Peter Jaszi

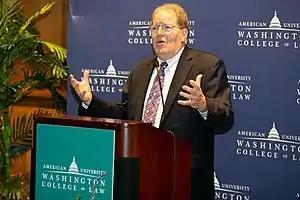
Peter Jaszi speaking at the 7th Peter Jaszi Lecture, Washington College of Law, American University

Peter Jaszi is a widely known expert on copyright law and author, with Patricia Aufderheide, of "Reclaiming Fair Use" (2012), which examines the state of fair use and the importance to scholarship, art, and free expression of strengthening the doctrine.